Hilton Hawaiian Village

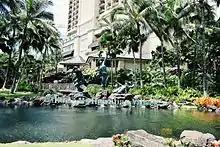
Hilton Hawaiian Village sign (2015)

The Hilton Hawaiian Village Waikiki Beach Resort is a resort hotel on Waikiki Beach in Honolulu, Hawaii. The resort first opened in 1955, and since has grown to become the largest in the Hilton chain of hotels. It is one of largest hotels in the world and the largest in the US outside of Las Vegas.